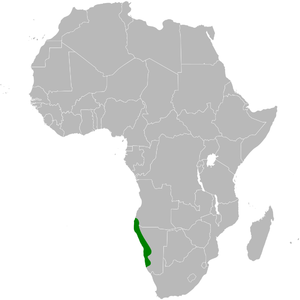
Ammomanopsis est un genre monotypique de passereaux de la famille des Alaudidae. Il comprend une seule espèce d'alouettes.